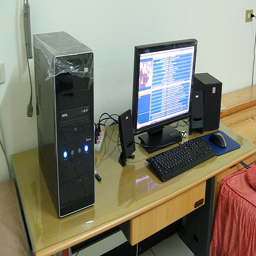
A desktop computer sitting on a wooden desk.
a brown desk a keyboard a computer and a monitor and speakers
A computer processor, monitor, keyboard and mouse on a table.
A desktop computer is set up on top of a desk.
A desktop computer with keyboard and speakers attached.